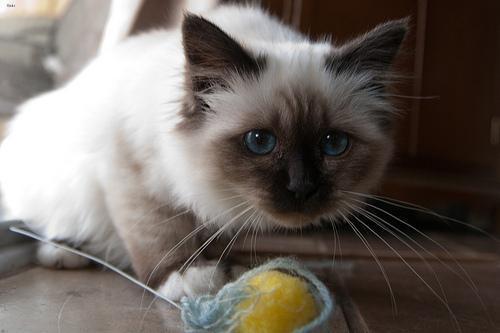
Birman